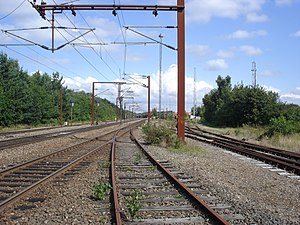
Rødekro Station
Stationsterrænet, set fra den nedlagte Aabenraabane
Aabenraabanens afgrening på Rødekro Station
Rødekro Station er en dansk jernbanestation i Rødekro på Fredericia-Padborg-banen.